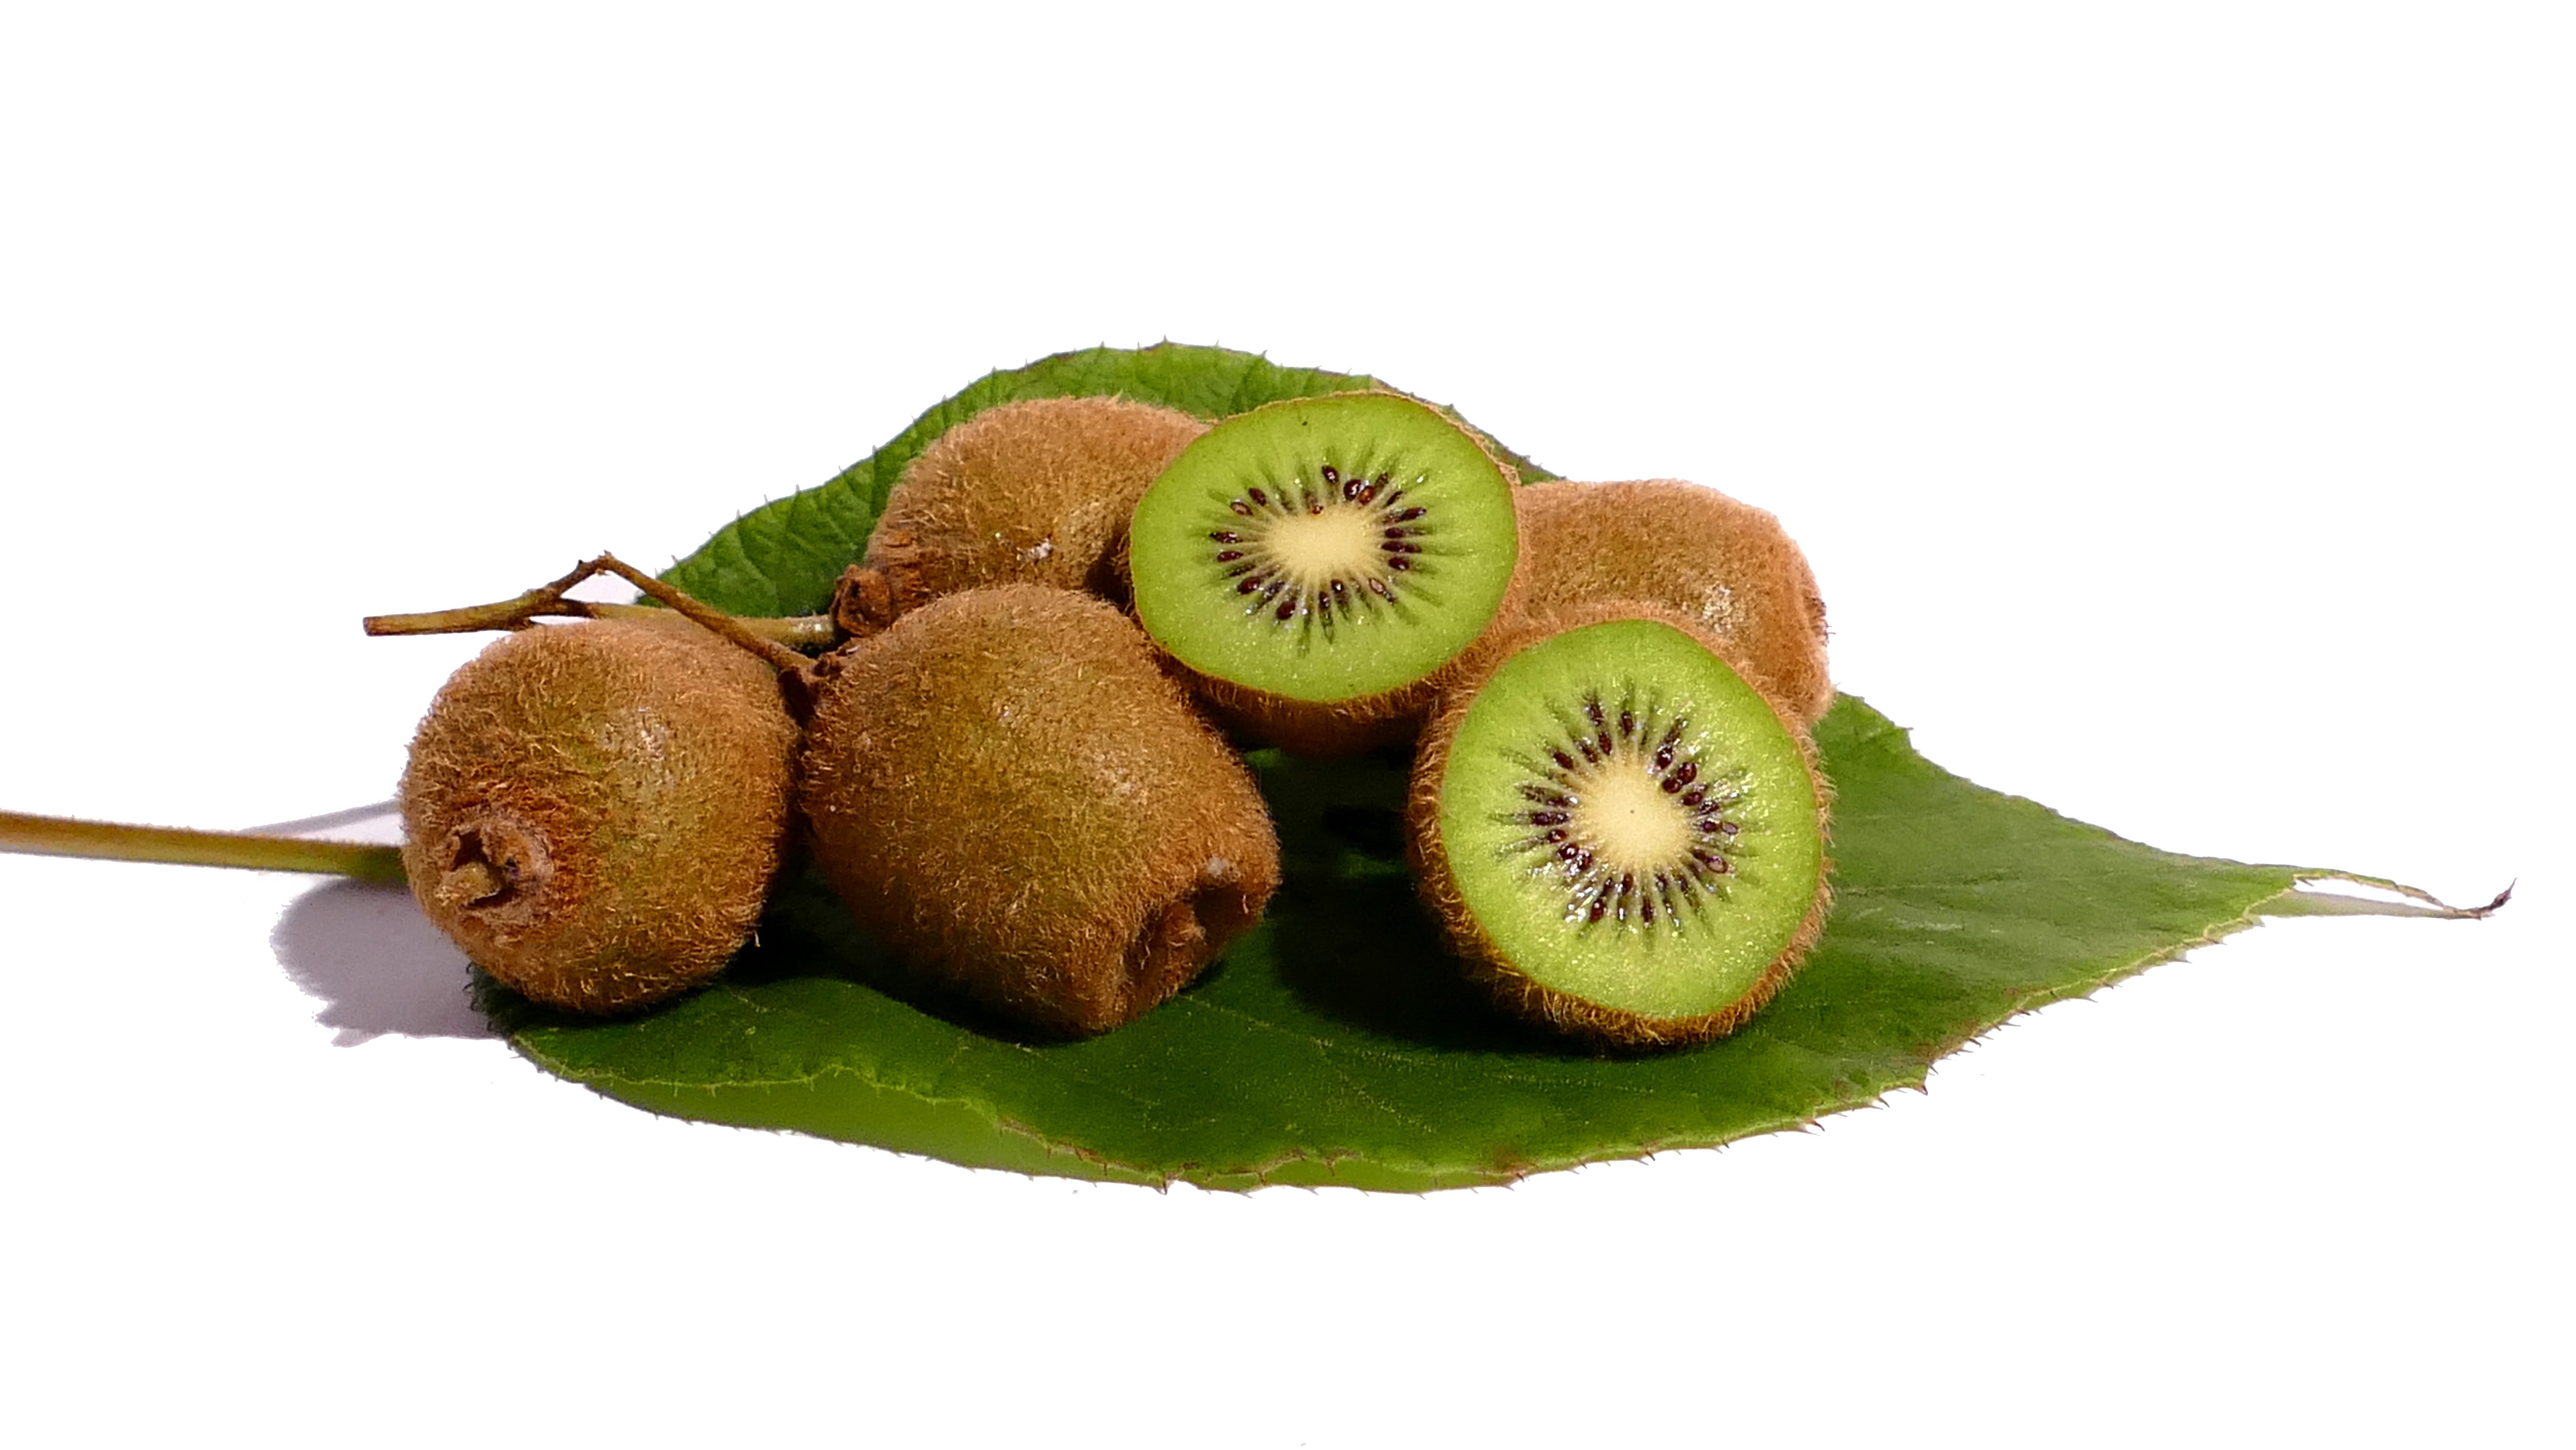
plant, fruit, food, green, produce, healthy, cut, coconut, kiwi, vitamins, kiwifruit, style love